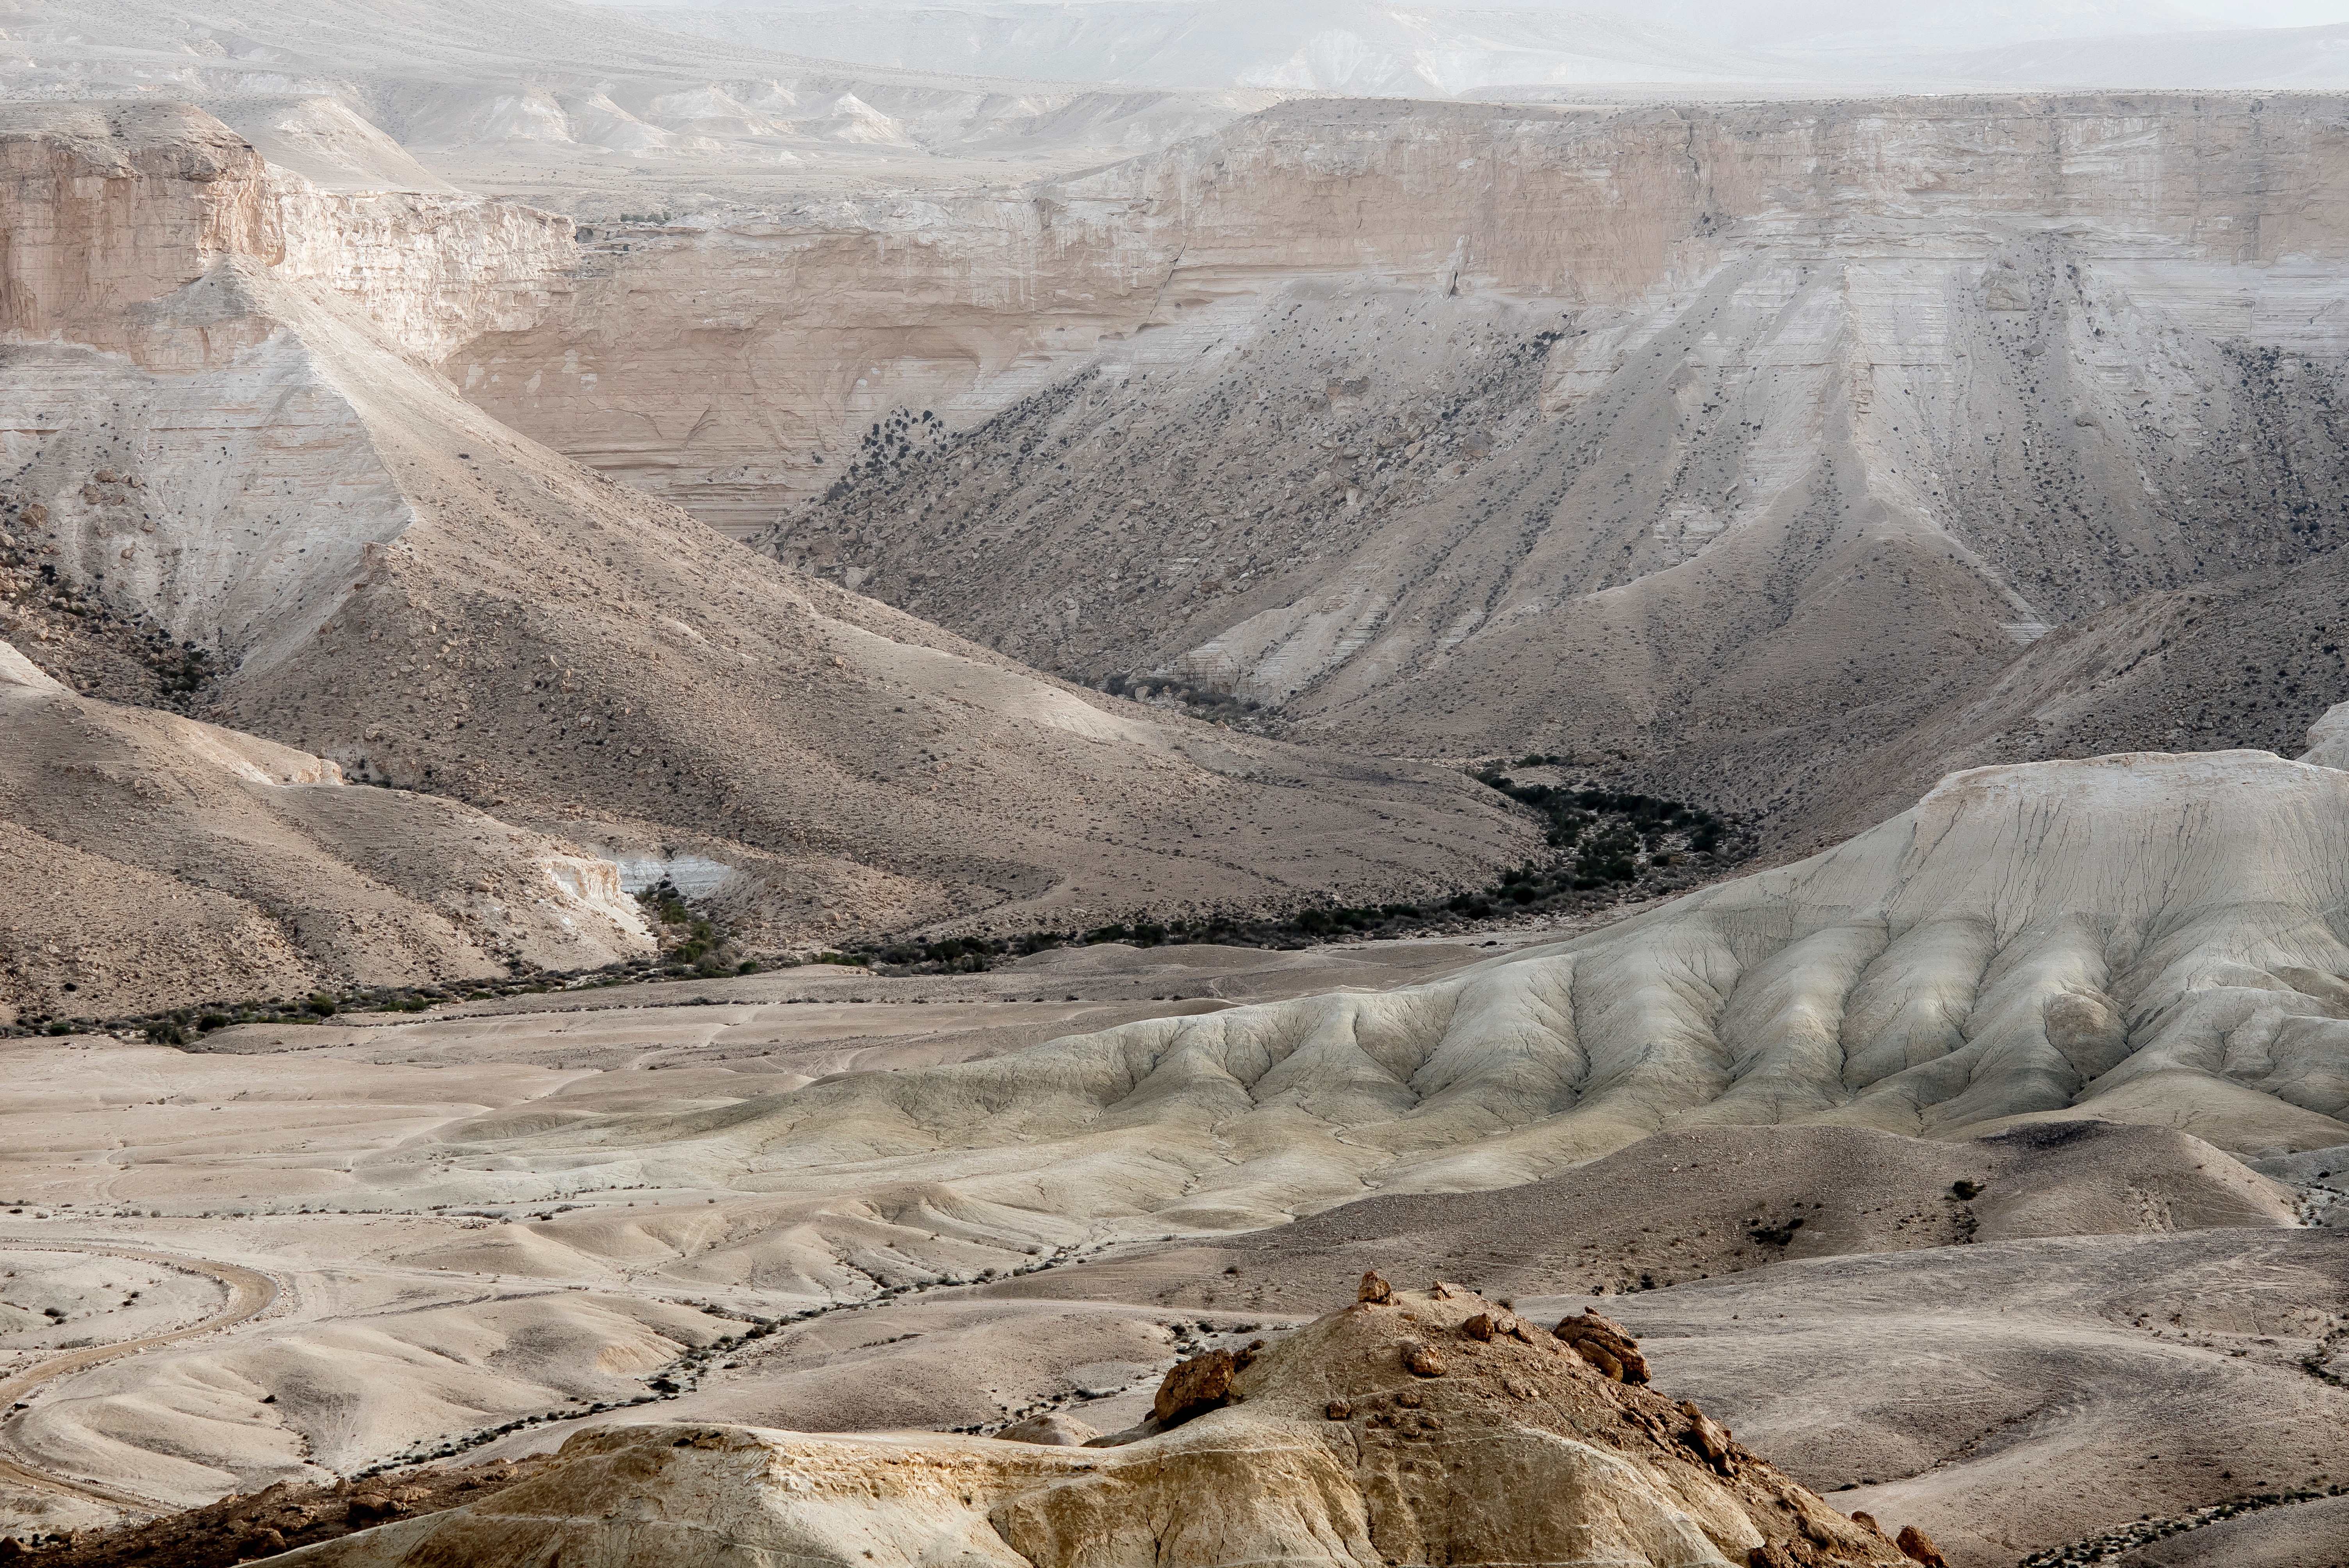
landscape, rock, wilderness, mountain, snow, valley, material, geology, badlands, plateau, quarry, wadi, moraine, landform, geographical feature, geological phenomenon